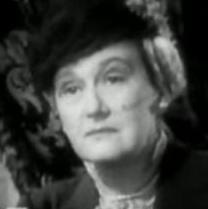
Age: 60